Wayne Hightower

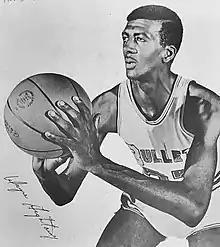
During the 1964–65 season, the San Francisco Warriors traded Hightower to the Baltimore Bullets. He played for them until 1967.

On February 3, 1965, the Baltimore Bullets announced they had traded for Hightower. In exchange, the San Francisco Warriors received cash considerations and a future Baltimore draft pick. Hightower admitted to having animosity towards the Warriors front office for the way the trade was handled. Hightower told "The Baltimore Sun" reporter Alan Goldstein, "This is supposed to be a big league operation right? Well then there should be some kind of protocol in informing a player he's going to be traded. I had heard rumors that I was going to Los Angeles or Baltimore, but when I'd ask club officials, they'd always say, 'Don't worry, Wayne, you won't be traded.' [...] They don't even take a man's family into consideration. My wife was really upset. Our child was just getting ready to start school out there and now we'll have to move." Hightower's former teammate, Wilt Chamberlain, later criticized the Warriors management for their lack of communication when it came his trade to the Philadelphia 76ers—as well as the way Hightower was treated during his trade. Hightower injured his wrist when he fell on the court in a game against the Los Angeles Lakers on February 6, which caused him to miss the game the following day against the Detroit Pistons. Hightower played 27 games for the Bullets that season, averaging 6.7 points per game, 6.4 rebounds and 0.6 assists. His combined averages between Baltimore and San Francisco were 7.8 points per game, 5.6 rebounds and 0.7 assists in 75 games played.